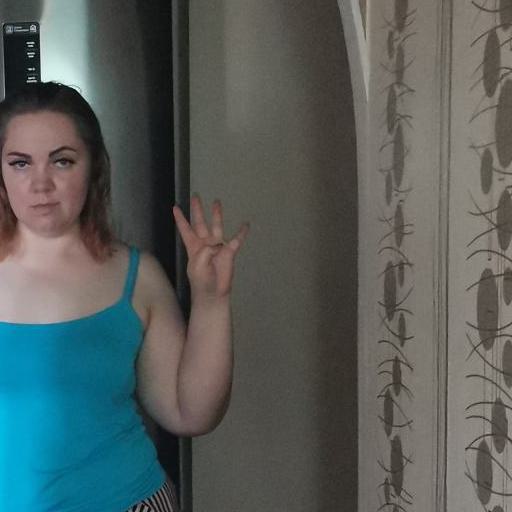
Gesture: four